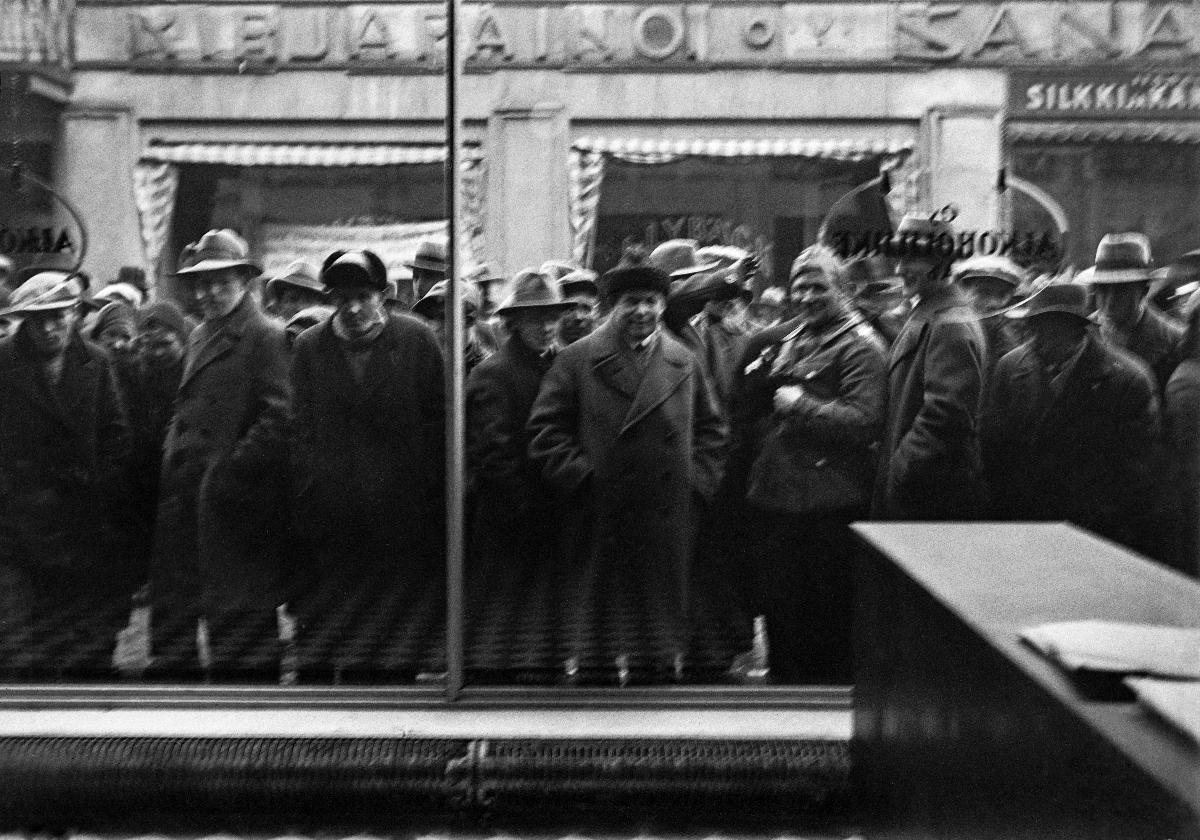
Oy Alkoholiliike Ab:n myymälät aukeavat
Oy Alkoholiliike Ab:s butiker öppnas; The shops of the Alcohol Company open
sisällön kuvaus: Asiakkaat jonottavat Oy Alkoholiliike Ab:n kauppoihin Helsingissä 5.4.1932. content description: Customers are queueing to the shops of the Alcohol Company in Helsinki 5.4.1932. innehållsbeskrivning: Kunder köar till Oy Alkoholiliike Ab:s butiker i Helsingfors 5.4.1932.
Kuvaaja: Sundström, Hugo, kuvaaja
Vuosi: 1932
Paikka: Suomi, Uusimaa, Helsinki; Suomi
Aiheet: alkoholi (päihteet); kieltolait; kieltolain kumoaminen; ihmiset; jonot; Alko; HBL; alcohol (beverage); prohibition acts; queues; alcohol; prohibition law; people queueing; alkohol (rusmedel); förbudslagar; människor (släkte); köer; alkohol; förbudslagen; förbudslagens upphävande; människor